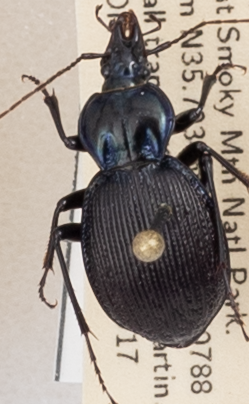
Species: Sphaeroderus stenostomus lecontei
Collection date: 2019-09-17
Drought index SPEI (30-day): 0.17
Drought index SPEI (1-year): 2.09
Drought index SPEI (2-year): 2.09